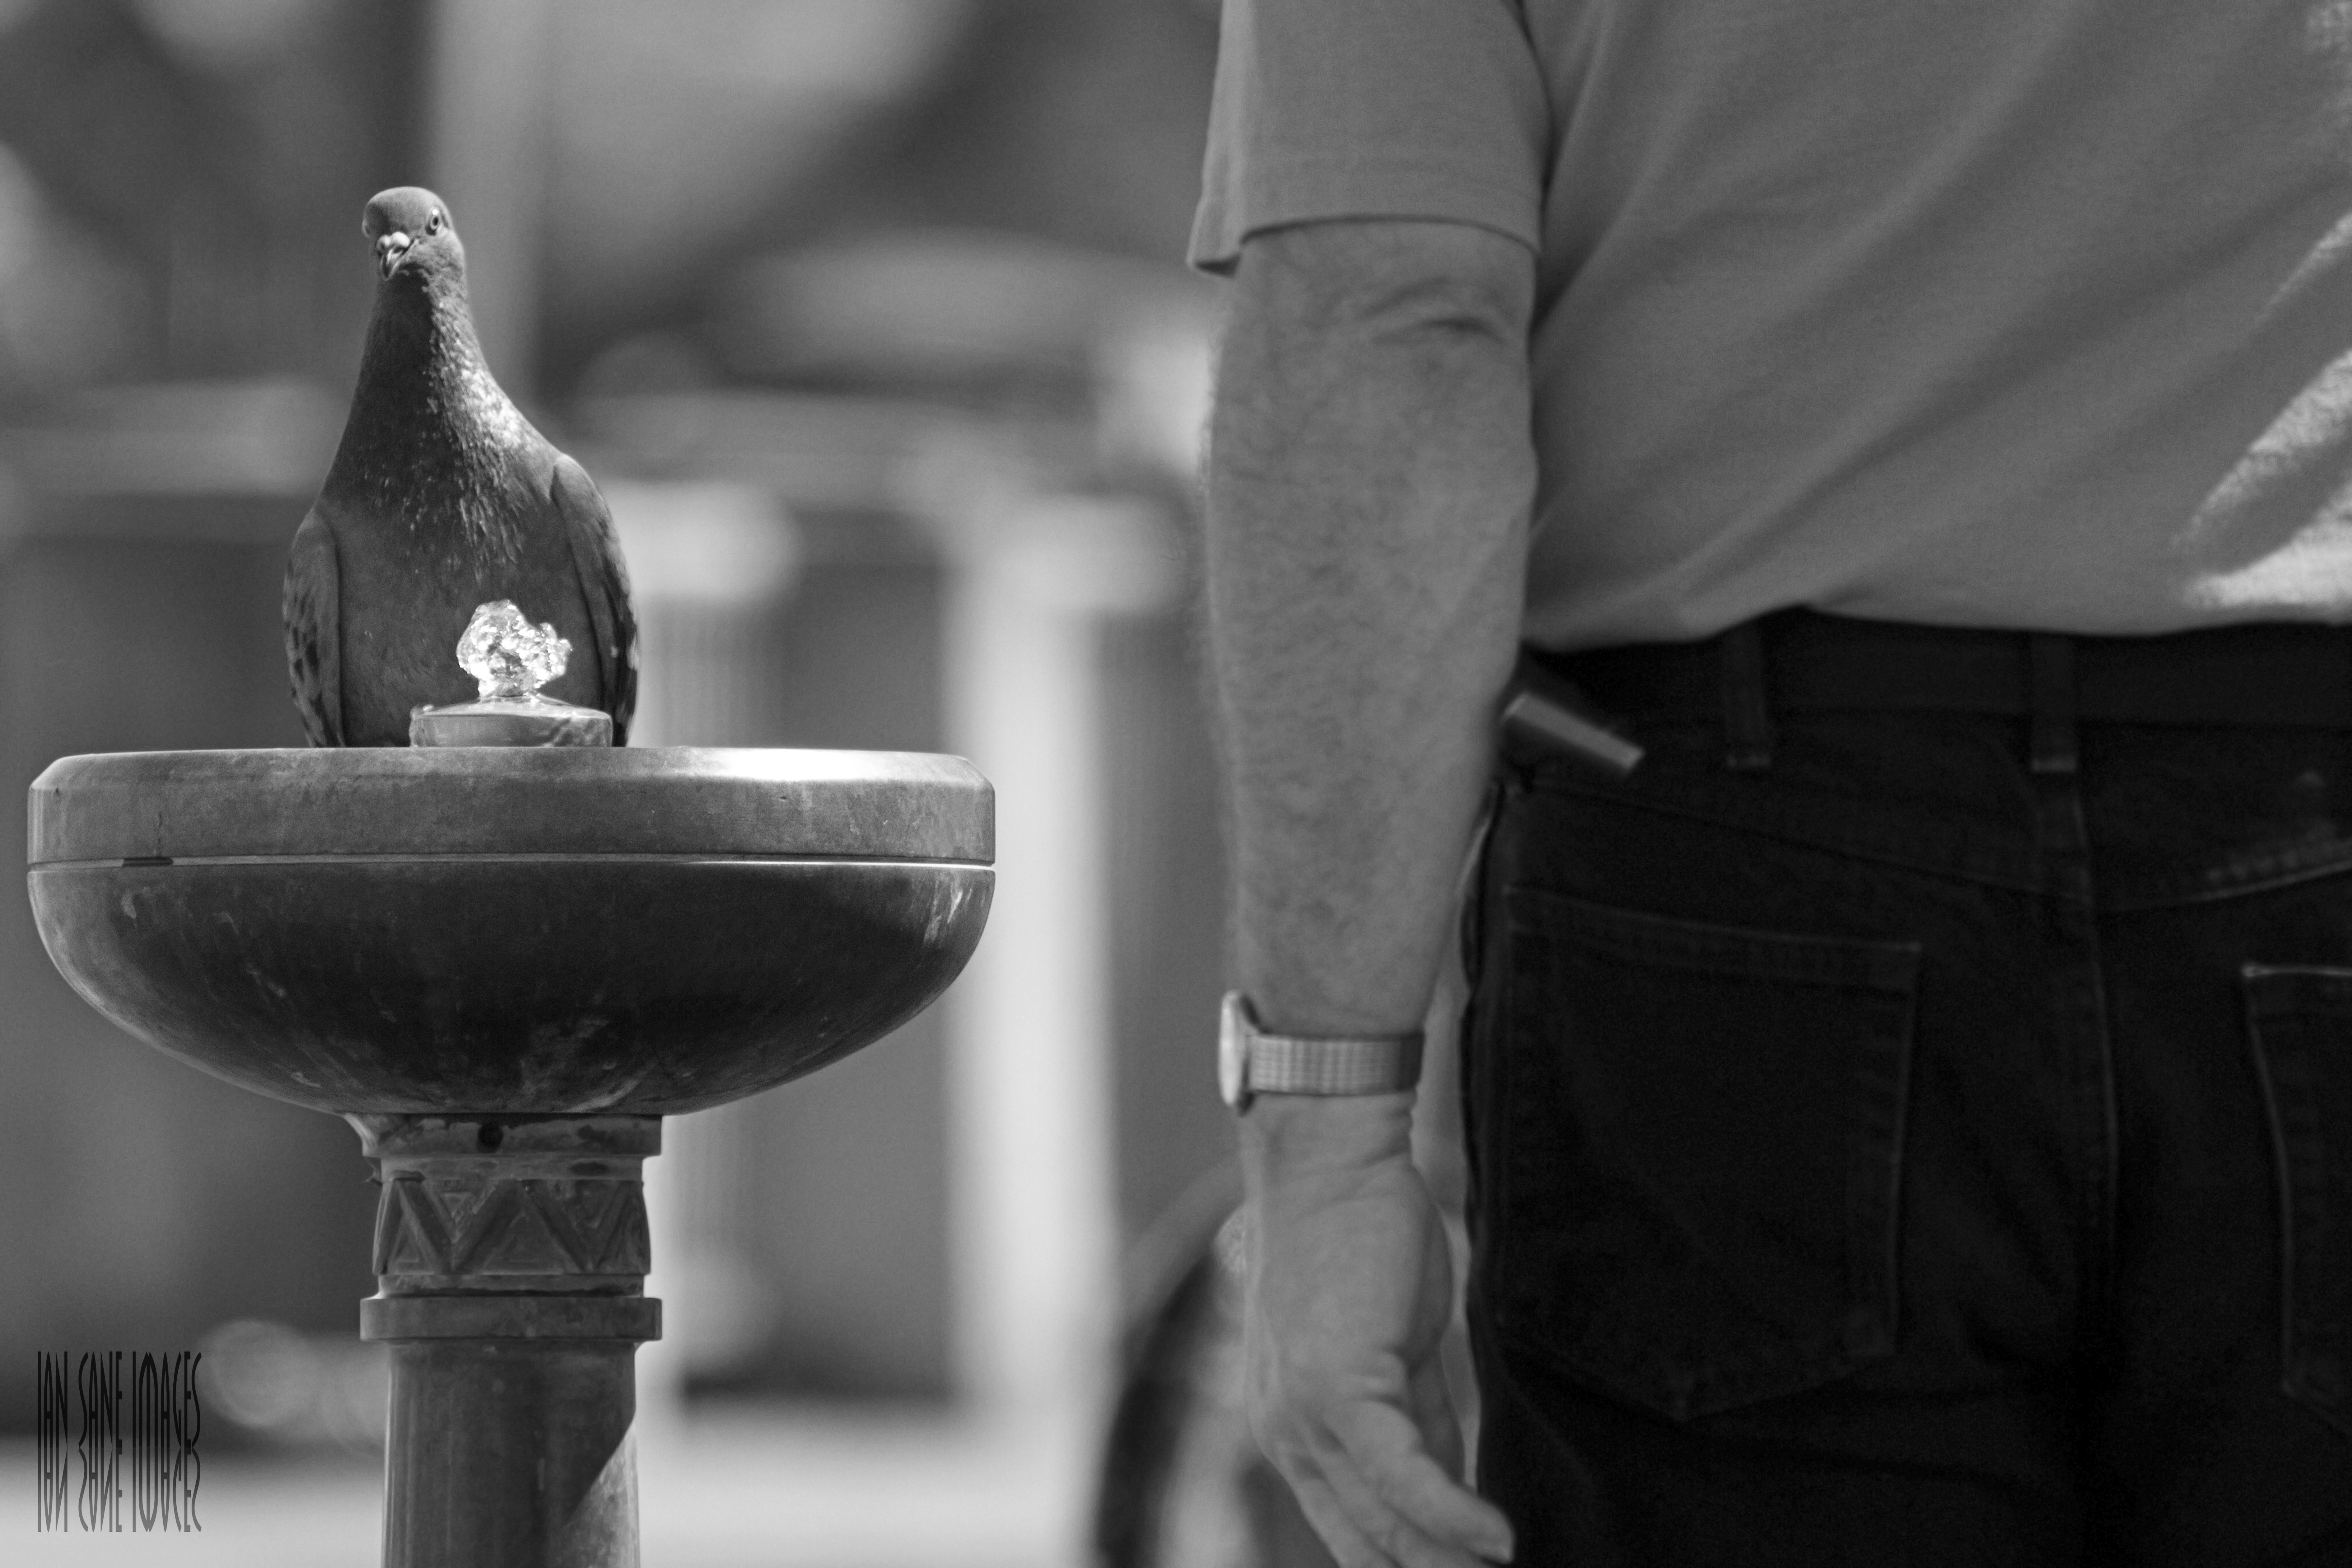
man, water, person, bird, black and white, white, bridge, street, photography, town, old, river, part, downtown, spring, park, two, black, monochrome, waterfront, candid, pigeon, drinking, photograph, fountain, images, 2, share, tom, oregon, portland, ian, sane, parkway, willamette, burnside, naito, mccall, benson, bubbler, part2, monochrome photography